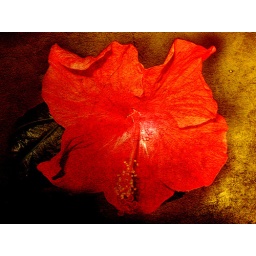
This &amp;quot;Was&amp;quot; the bathroom floor of a place I went in to the other day....